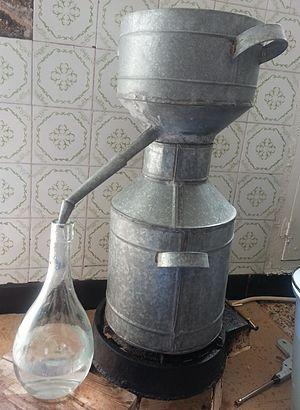
L’eau de fleur d'oranger est un co-produit issu de l'hydrodistillation des fleurs de l'oranger amer pour la fabrication d'essence de néroli.